Million Eyes

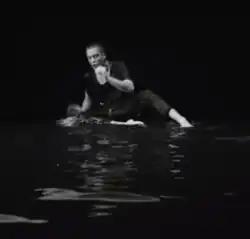
A shot from the mostly black and white music video, showing Nottet performing contemporary dance in a body of water. A reviewer described the set as "an extremely graphic and minimalist black and white pop universe".

"Million Eyes" has been described as an experimental-inspired dark electropop power ballad. Its instrumentation features piano notes that are "wrapped in a hazy aura". Throughout the track's lyrics, Nottet speaks of 'million eyes' watching and "forcing him to put on a fake smile as a mask". Ruben Vanyper of TF1 wrote: "'Million Eyes' delves, with sensitivity and sincerity, on the impact that the judgments and the harshness of words have on some people", while Yohann Ruelle of Pure Charts thought the lyrics discussed internal battles.